Thabo Mbeki

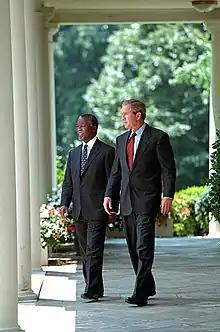
Mbeki with American President George W. Bush at the White House, June 2001.

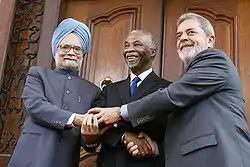
Mbeki with Brazilian President Lula da Silva and Indian Prime Minister Manmohan Singh at the second IBSA summit in Pretoria, October 2007.

According to academic and diplomat Gerrit Olivier, during his presidency Mbeki "succeeded in placing Africa high on the global agenda." He was known for his pan-Africanism, having emphasised related themes both in his famous "I am an African" speech in 1996 and in his first speech to Parliament as president in June 1999, when he foregrounded his trademark ideal of an "African renaissance". He advocated for greater solidarity among African countries and, in place of reliance on Western intervention and aid, for greater self-sufficiency for the African continent. Simultaneously, however, he argued for increased developmental aid to Africa. He called for Western leaders to address global apartheid and unequal development, most memorably in a speech to the World Summit on Sustainable Development in Johannesburg in August 2002.